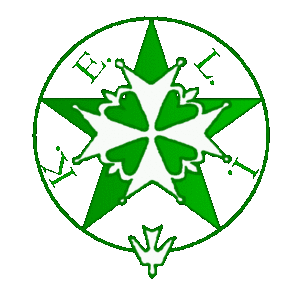
La Ligue chrétienne espérantiste internationale regroupe des chrétiens de diverses tendances, principalement des églises issues de la Réforme. L'action de la KELI est tournée dans deux directions : informer sur l'espéranto parmi les Églises ou les groupes chrétiens, et informer sur le christianisme dans les milieux espérantistes.